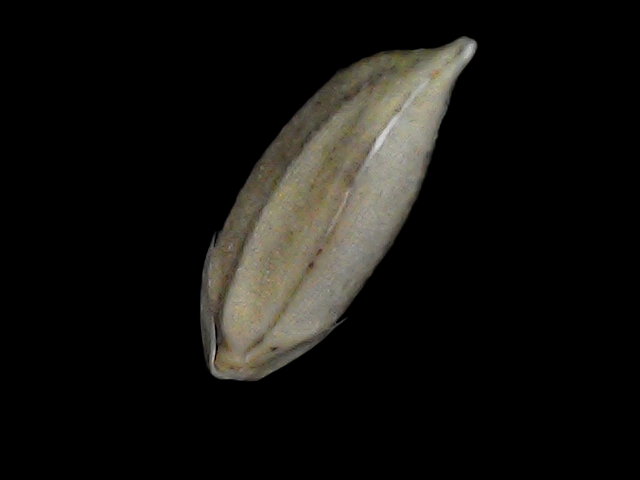
Rice variety: Bd34